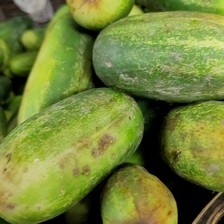
Label: cucumber